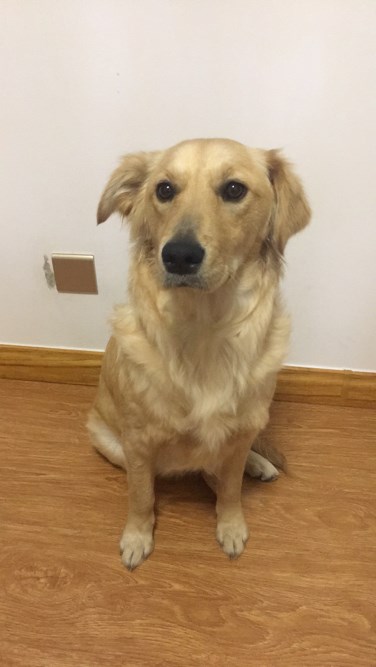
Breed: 5355-n000126-golden_retriever